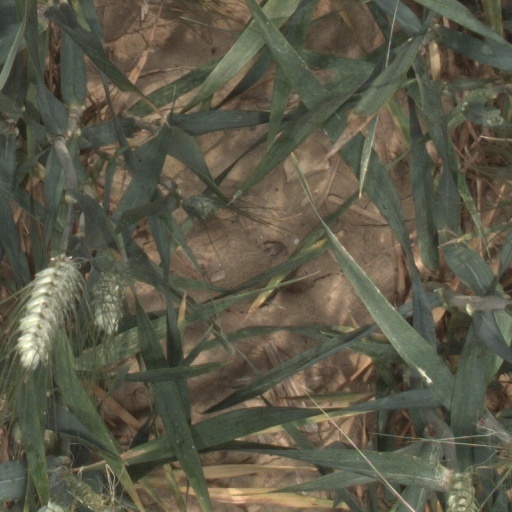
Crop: wheat